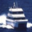
Label: ship